Dyne Fenton Smith

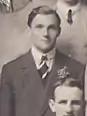
Dyne Fenton Smith with the British Isles team in 1910

Dyne Fenton Smith (21 July 1890 – 28 August 1969) was an English rugby union international who played on two occasions for his country and was part of the first official British Isles team that toured South Africa in 1910.